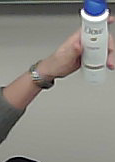
Product: dove_spray